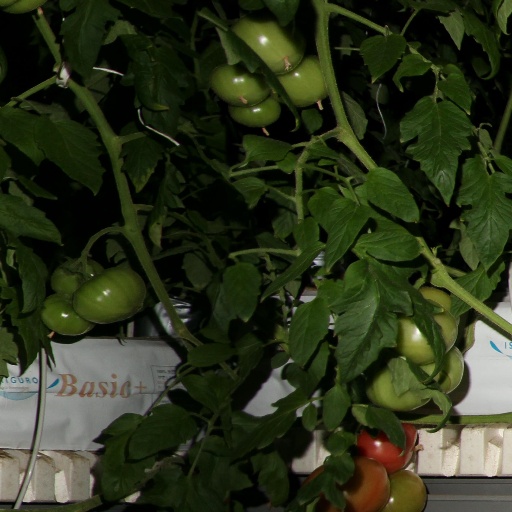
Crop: tomato